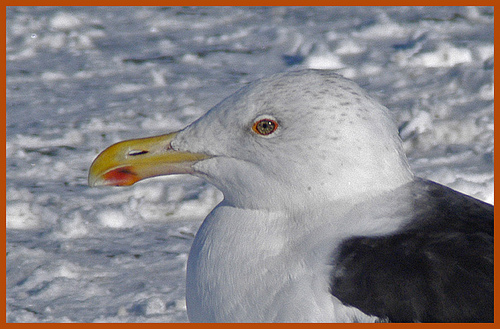
this bird has a white head and breast and a yellow beak that curves downward, while the tip of the lower half of the beak is orange.
a bird with a white breast and head, yellow bill and gray wings.
this bird is white and black in color, with a yellow beak and a white and orange eye ring.
this bird has a downward curving yellow beak, with a reddish orange eyering and a white crown.
this is a white bird with a black wing and a yellow bill.
the large bird has a white head, neck and breast, with a black back, and the beak is large and curves downward.
bird has a white head and breast, with a black back, a yellow beak with a bright red spot on the tip.
this chunky bird has a white body, black back and wings, orange eyes, and small point yellow bill.
this bird has wings that are black and has a yellow billa medium size bird with a white head and yellow beak.
Species: Slaty Backed Gull